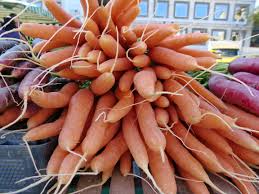
Waste category: biological